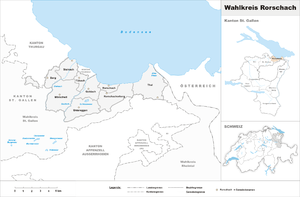
La circonscription électorale de Rorschach est une circonscription électorale du canton de Saint-Gall en Suisse.